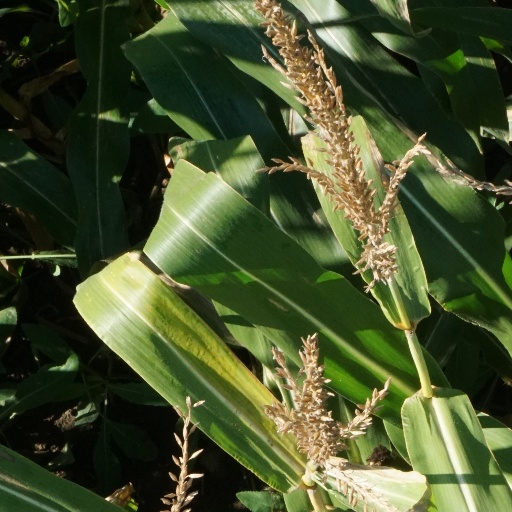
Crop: maize; corn